Christopher Anderson (theologian)

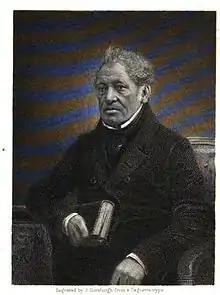
Christopher Anderson, engraving by John Horsburgh from a daguerrotype

He was born at Edinburgh, 19 February 1782, the son of William Anderson, a merchant. He began life in an insurance office, but gave up his secular work and studied for the ministry, with the aim of becoming a missionary: his background was formed by followers of Robert and James Haldane. Weak health prevented his accepting a missionary appointment, and he then became minister of a small congregation in Edinburgh, known as "English Baptists", at the Charlotte Chapel. He held this post until shortly before his death.